Lisa vs. Malibu Stacy

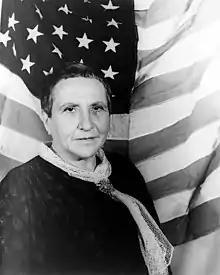
Lisa wants her doll Lisa Lionheart to have the wisdom of American writer Gertrude Stein.

At the beginning of the episode, Abe watches his idol Ben Matlock – a character from the NBC/ABC television series "Matlock", played by Andy Griffith – talk to a crowd of excited seniors at the Grand Opening of the Center for Geriatric Medicine. The crowd cheers for Matlock by singing a version of "We Love You, Conrad" from the musical "Bye Bye Birdie". Homer dances on giant piano keys recessed in the floor of the toy store, spoofing a scene from the 1988 film "Big". The doll section of the store is called "Valley of the Dolls", a reference to the novel by Jacqueline Susann. Lisa wants Lisa Lionheart to have "the wisdom of Gertrude Stein, the wit of Cathy Guisewite, the tenacity of Nina Totenberg, the common sense of Elizabeth Cady Stanton, and the down-to-earth good looks of Eleanor Roosevelt."